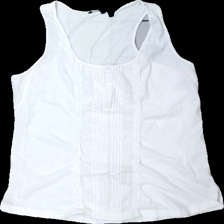
View: front
Type: Tank top
Category: Ladies
Brand: Lindex
Colors: White
Material: 100% cott
Cut: Regular, C-collar
Size: M
Season: Summer
Damage: fabric has been pinched leaving a permanent mark
Damage location: middle left
Price range: <50
Recommended usage: Recycle
Description: White tank top from Lindex, size M. Poor condition.